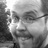
Emotion: happy